Daria Shestakova

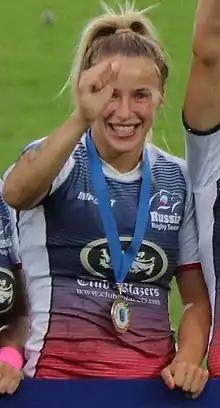
Shestakova at the 2018 Kazan Sevens winners ceremony

Daria Stanislavovna Shestakova (born 6 February 1996) is a Russian rugby sevens player. She competed in the women's tournament at the 2020 Summer Olympics.